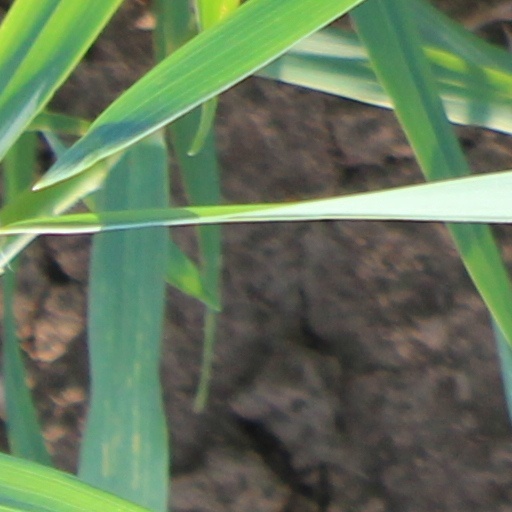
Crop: wheat